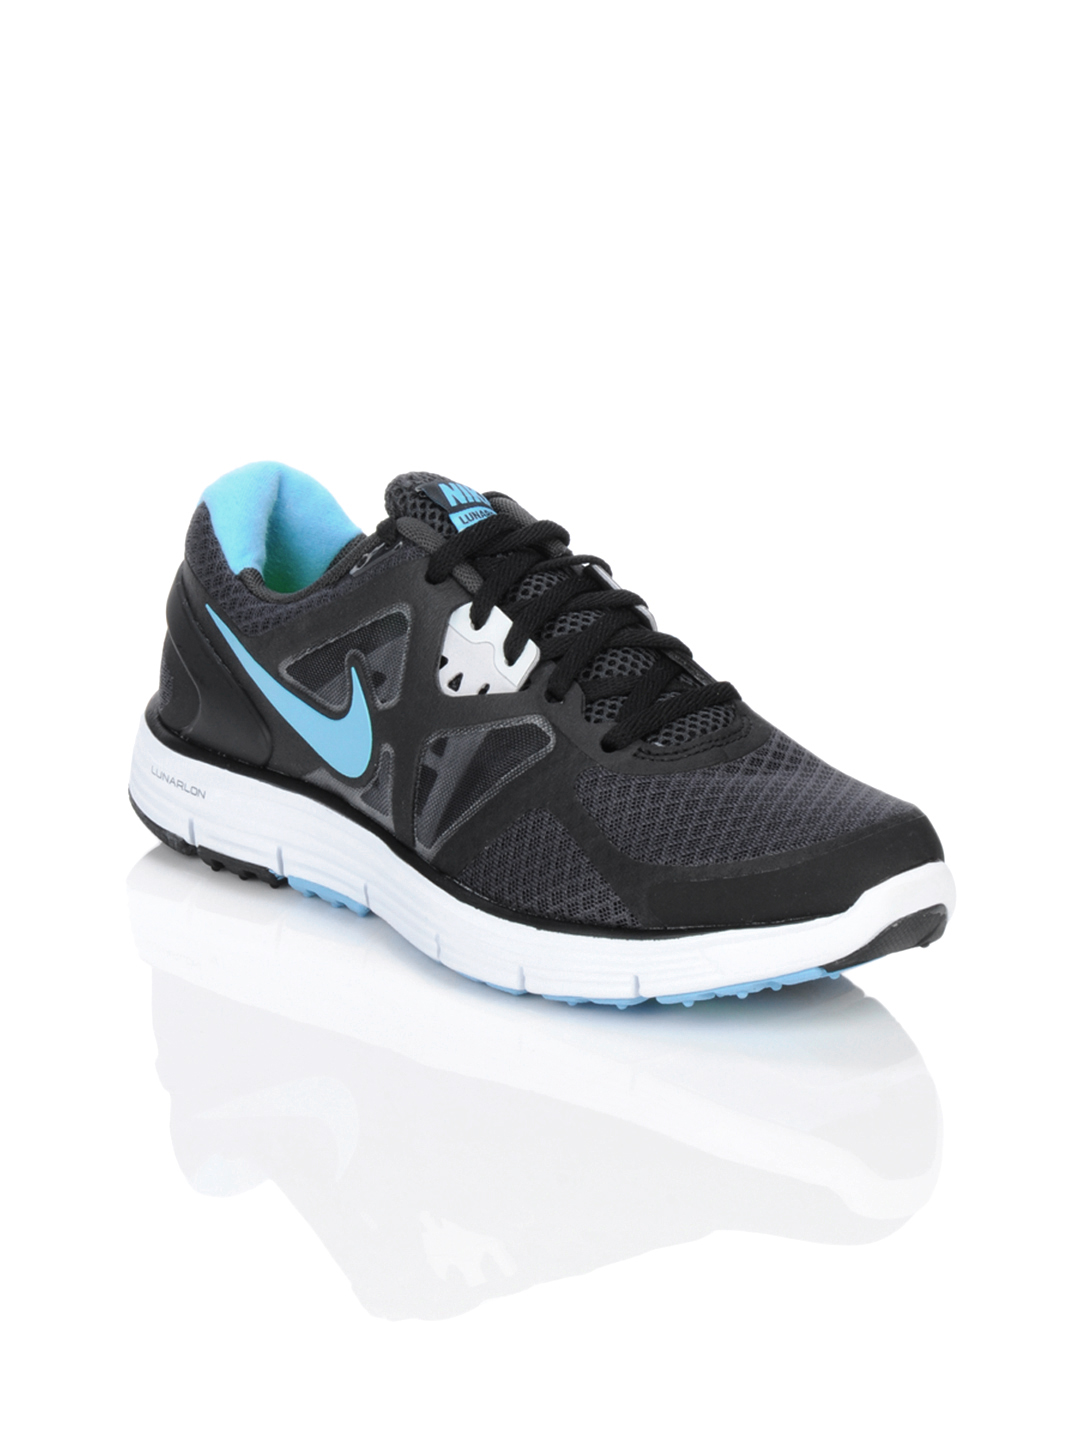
Nike Women Lunarglide+3 Black Sports Shoes
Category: Footwear / Shoes / Sports Shoes
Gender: Women
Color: Black
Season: Summer 2012
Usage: Sports